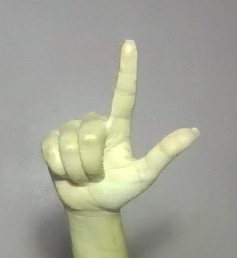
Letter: laam